Psalm 100

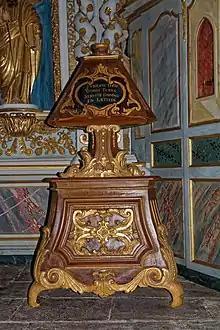
The lectern at the church of Saint-Étienne in Espelette is inscribed with the first verse from the Vulgate.

Jerome's "Hebraica veritas"—which is to say, his "versio iuxta Hebraeos"—reads "et ipsius sumus" in verse 3.